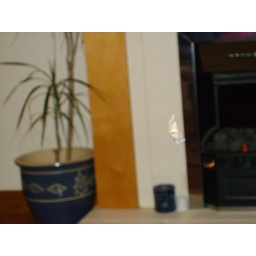
Actually black but went white in the picture!